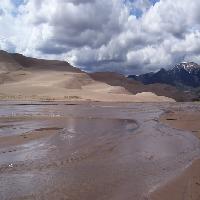
Weather: cloudy or overcast